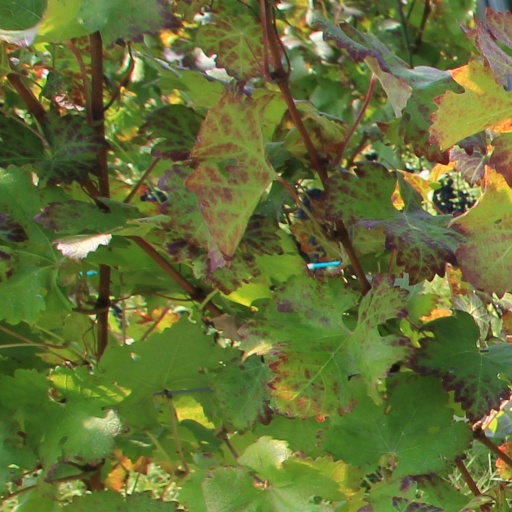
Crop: grape